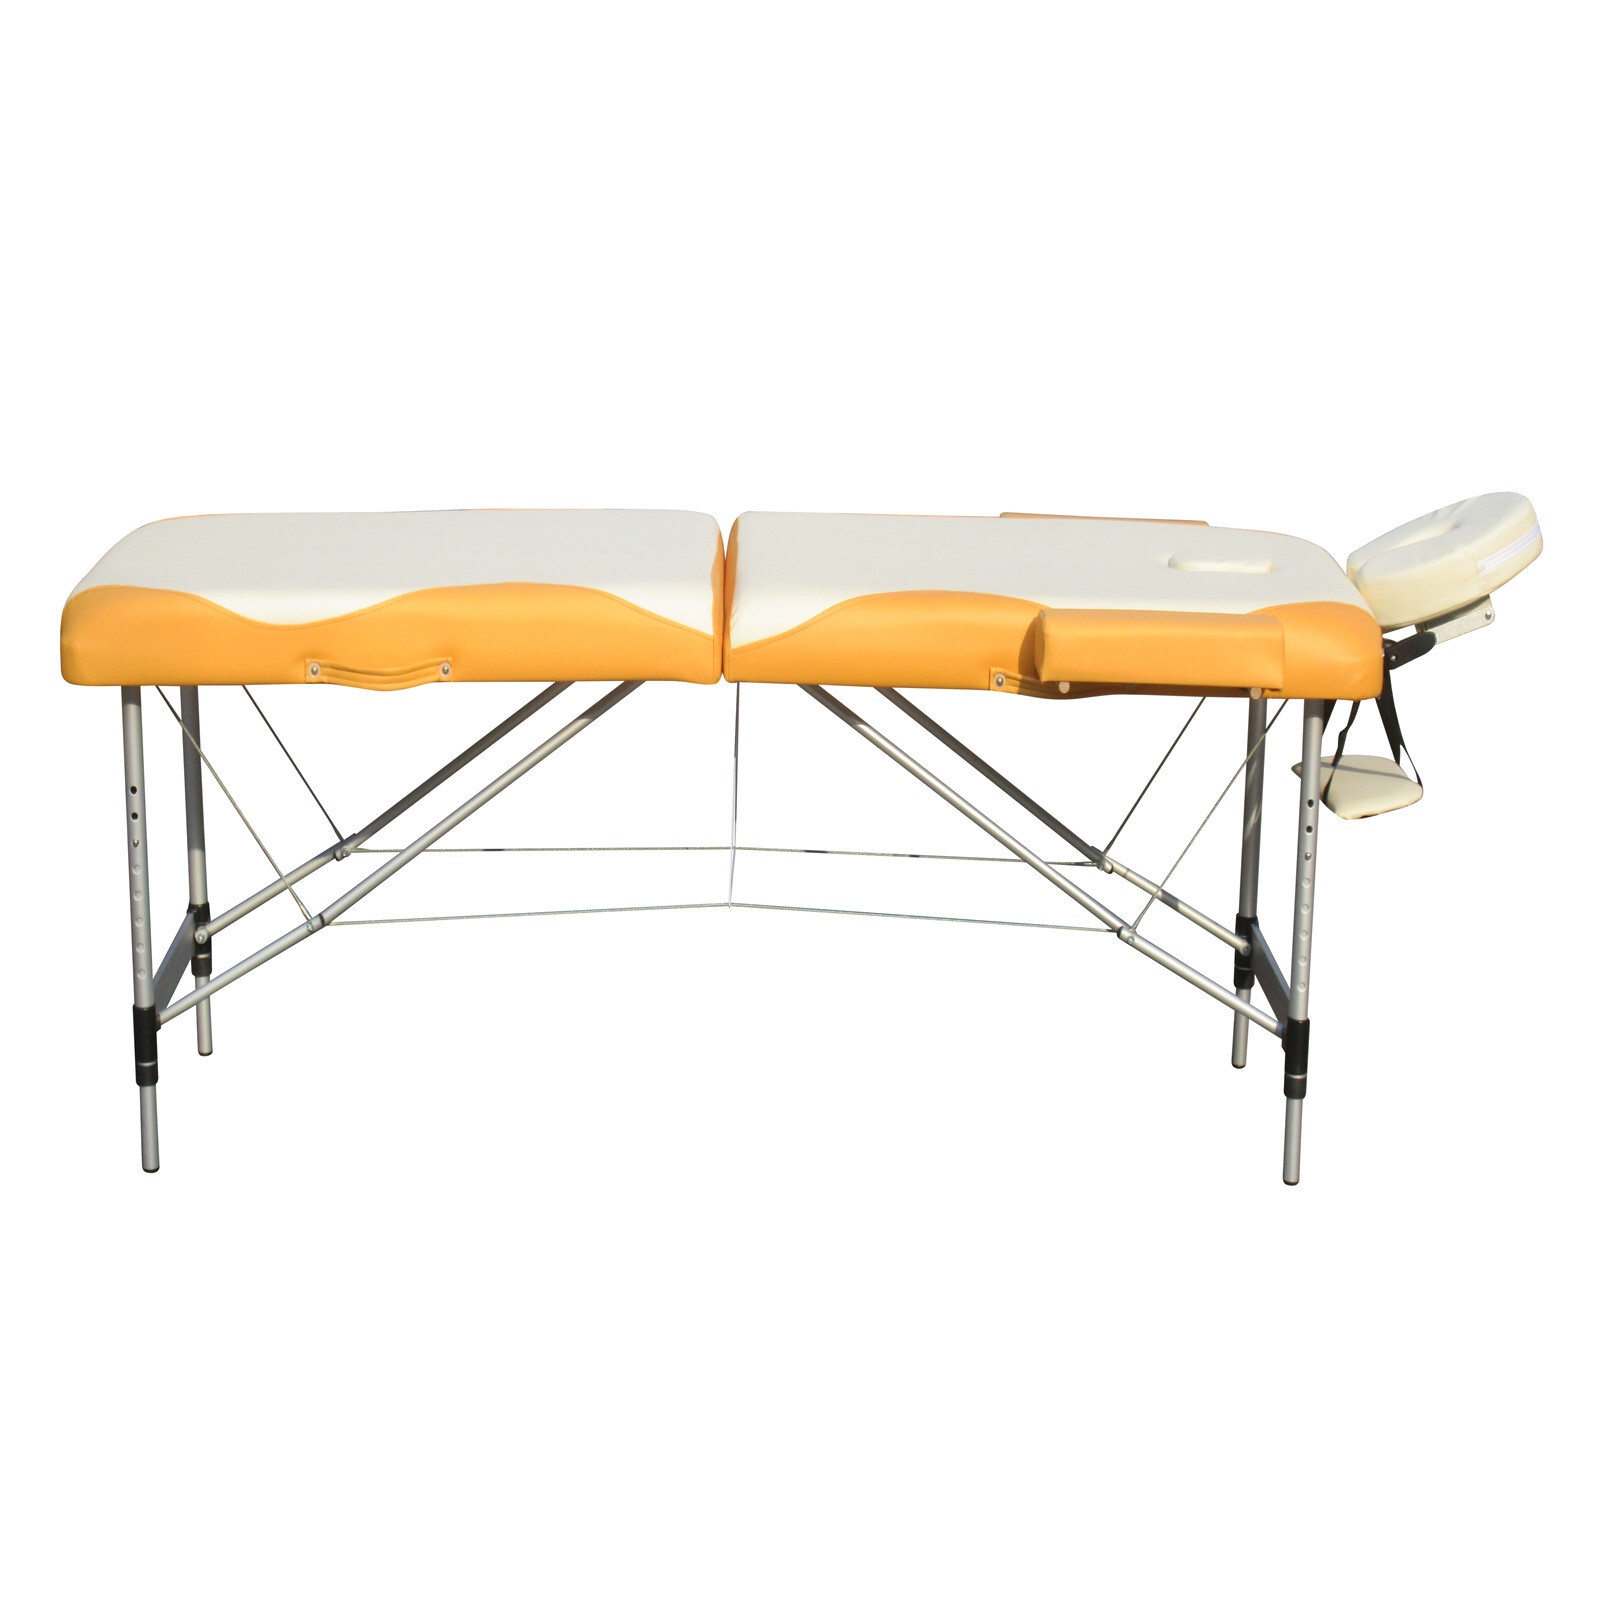
2 Fold Portable Aluminium Massage Table Massage Bed Beauty Therapy
Portable It's big and bulky. You're right. But you'll be surprised how this 60cm wide massage table can be tucked away and become portable. Quality Features Featuring 8 adjustable heights and an adjustable face cradle, it works just like the ones at professional therapy clinics and massage centres. Compared to other massage tables on the market that only has a frail support cable, our massage table features a specially designed reinforced "w" shaped frame structure which greatly enhances sturdiness. Sturdy Structure Moreover, it is made of aluminium giving it a robust structure, be assured it's made to last. Features 8 Different adjustable table heights Specially designed reinforced sturdy frame structure Removable adjustable face cradle (Headrest) Adjustable brackets High-quality vinyl - oil and waterproof Heavy-duty aluminium frame FREE Carry Bag FREE Disposable Cover Set of 4 pieces (1 x headrest, 2 x armrest and 1 x massage table) Specifications Weight capacity: 550 pounds (250kg) Dimensions: about 195cm (exclude the headrest ) x 70cm (exclude the side arm support which is 10cm each) x 68- 85cm(adjustable) Folded Dimensions: about 98cm (L) x 65cm (W) x 17cm (H) Package Content 1 x Aluminium Massage Table 1 x Carry Bag
Brand: Dropship Zone
Category: Health & Beauty > Personal Care > Massage & Relaxation > Massage Tables